Ugrasena

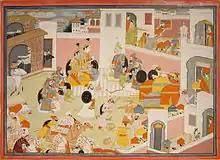
Balarama and Krishna being received at the court of the King Ugrasena at Mathura

Ugrasena is a character mentioned in the Hindu epic, Mahabharata. He is the King of Mathura, a kingdom that was established by the Vrishni tribes from the Yadavamsha clan. His son Kamsa was a cousin of Krishna's mother, Devaki. King Ugrasena was overthrown by Kamsa, and was sentenced to life in prison, along with Kamsa's cousin, Devaki, and her husband, Vasudeva. Krishna reinstalled Ugrasena as the ruler of Mathura once more after defeating his wicked uncle.